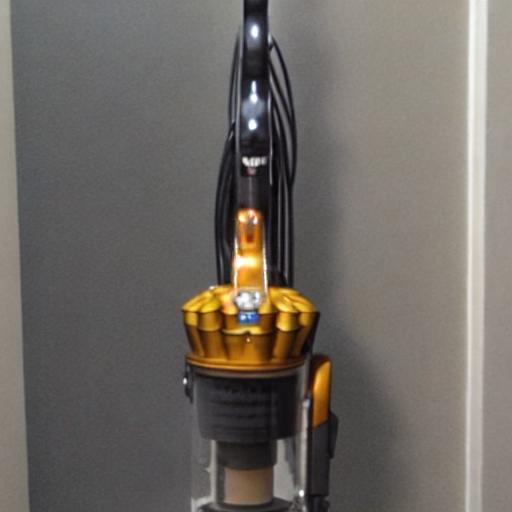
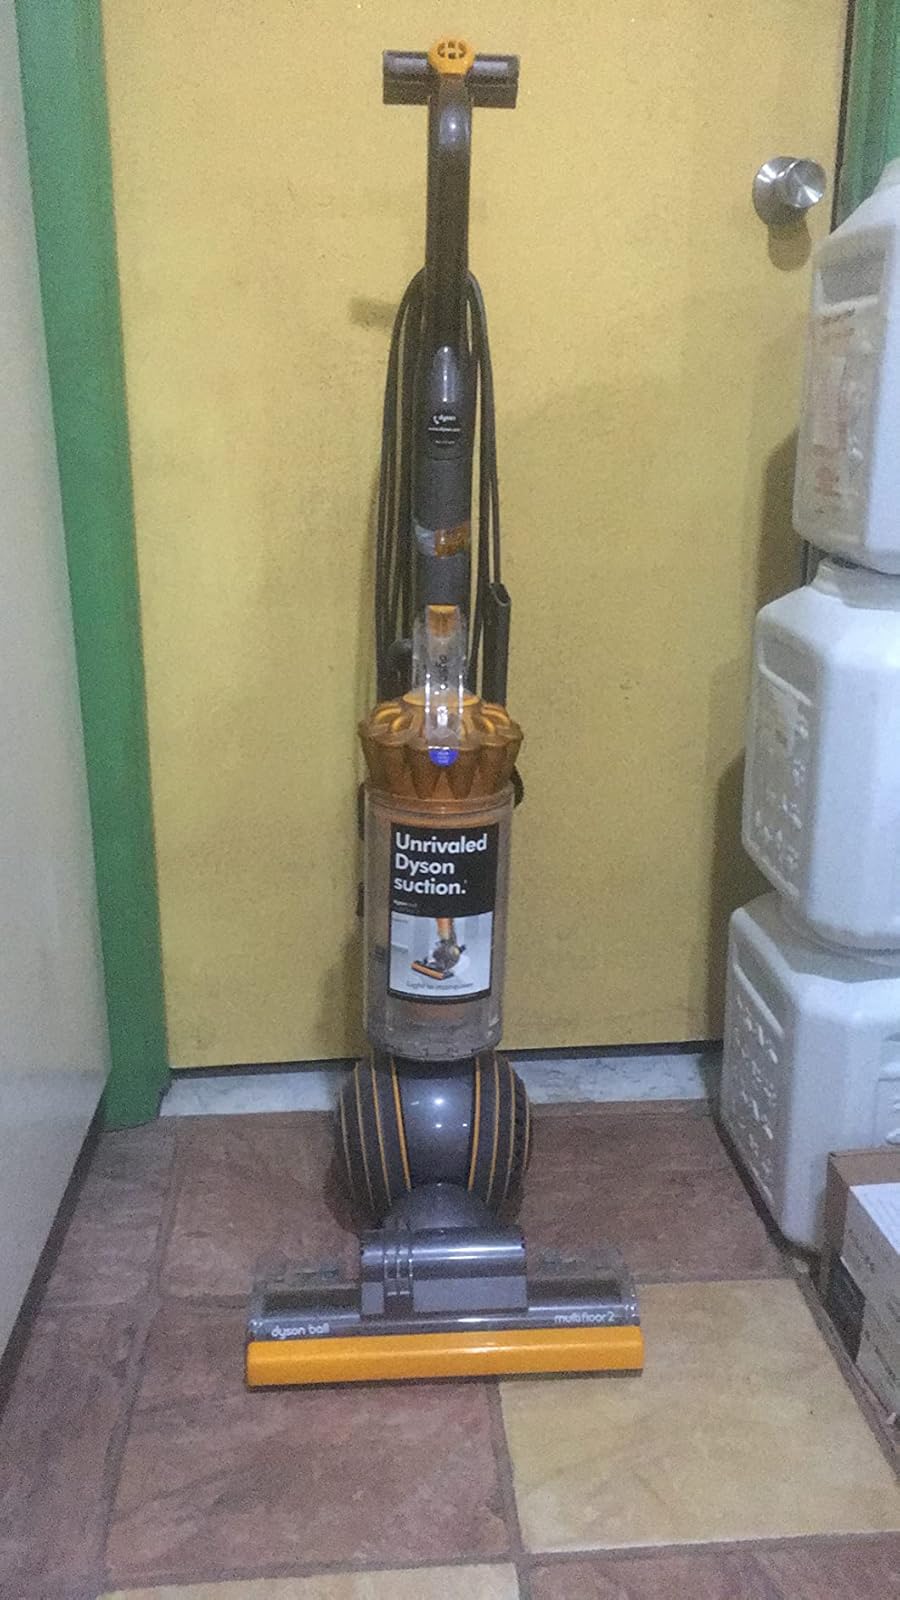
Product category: items_vacuum
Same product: no